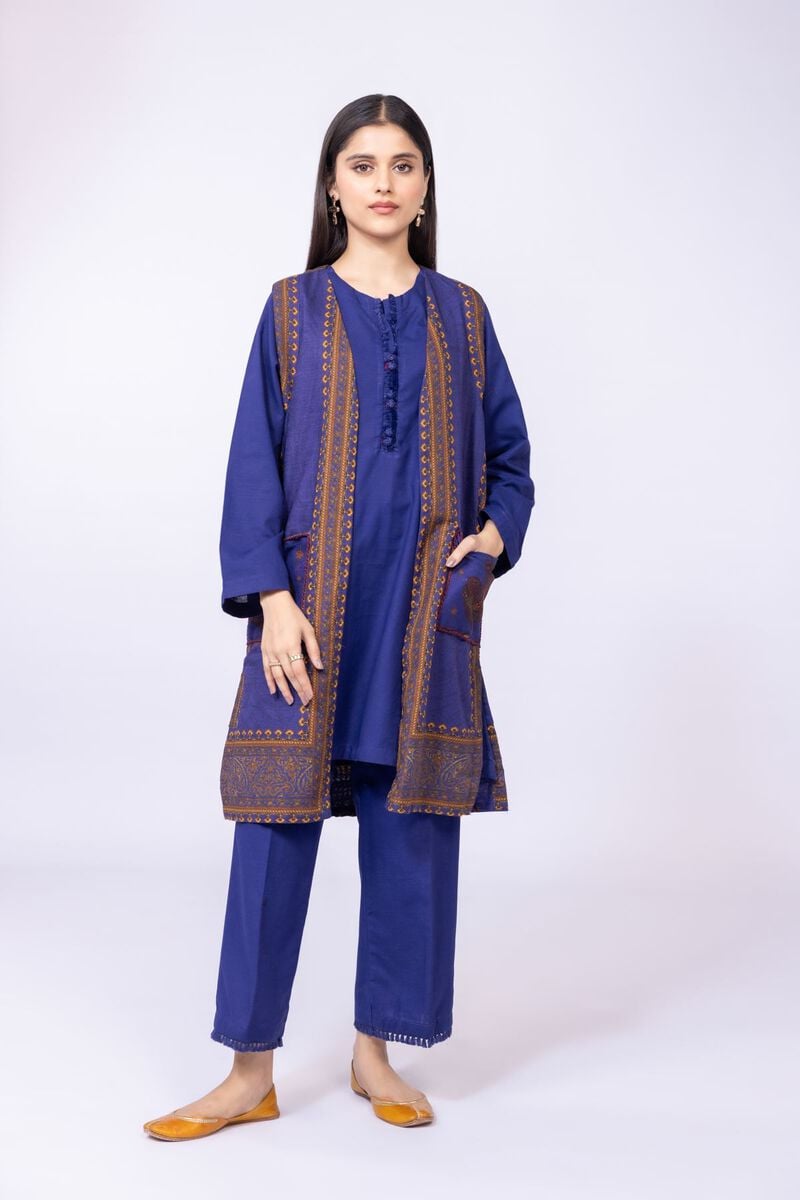
navy multi embroidered kurta jacket